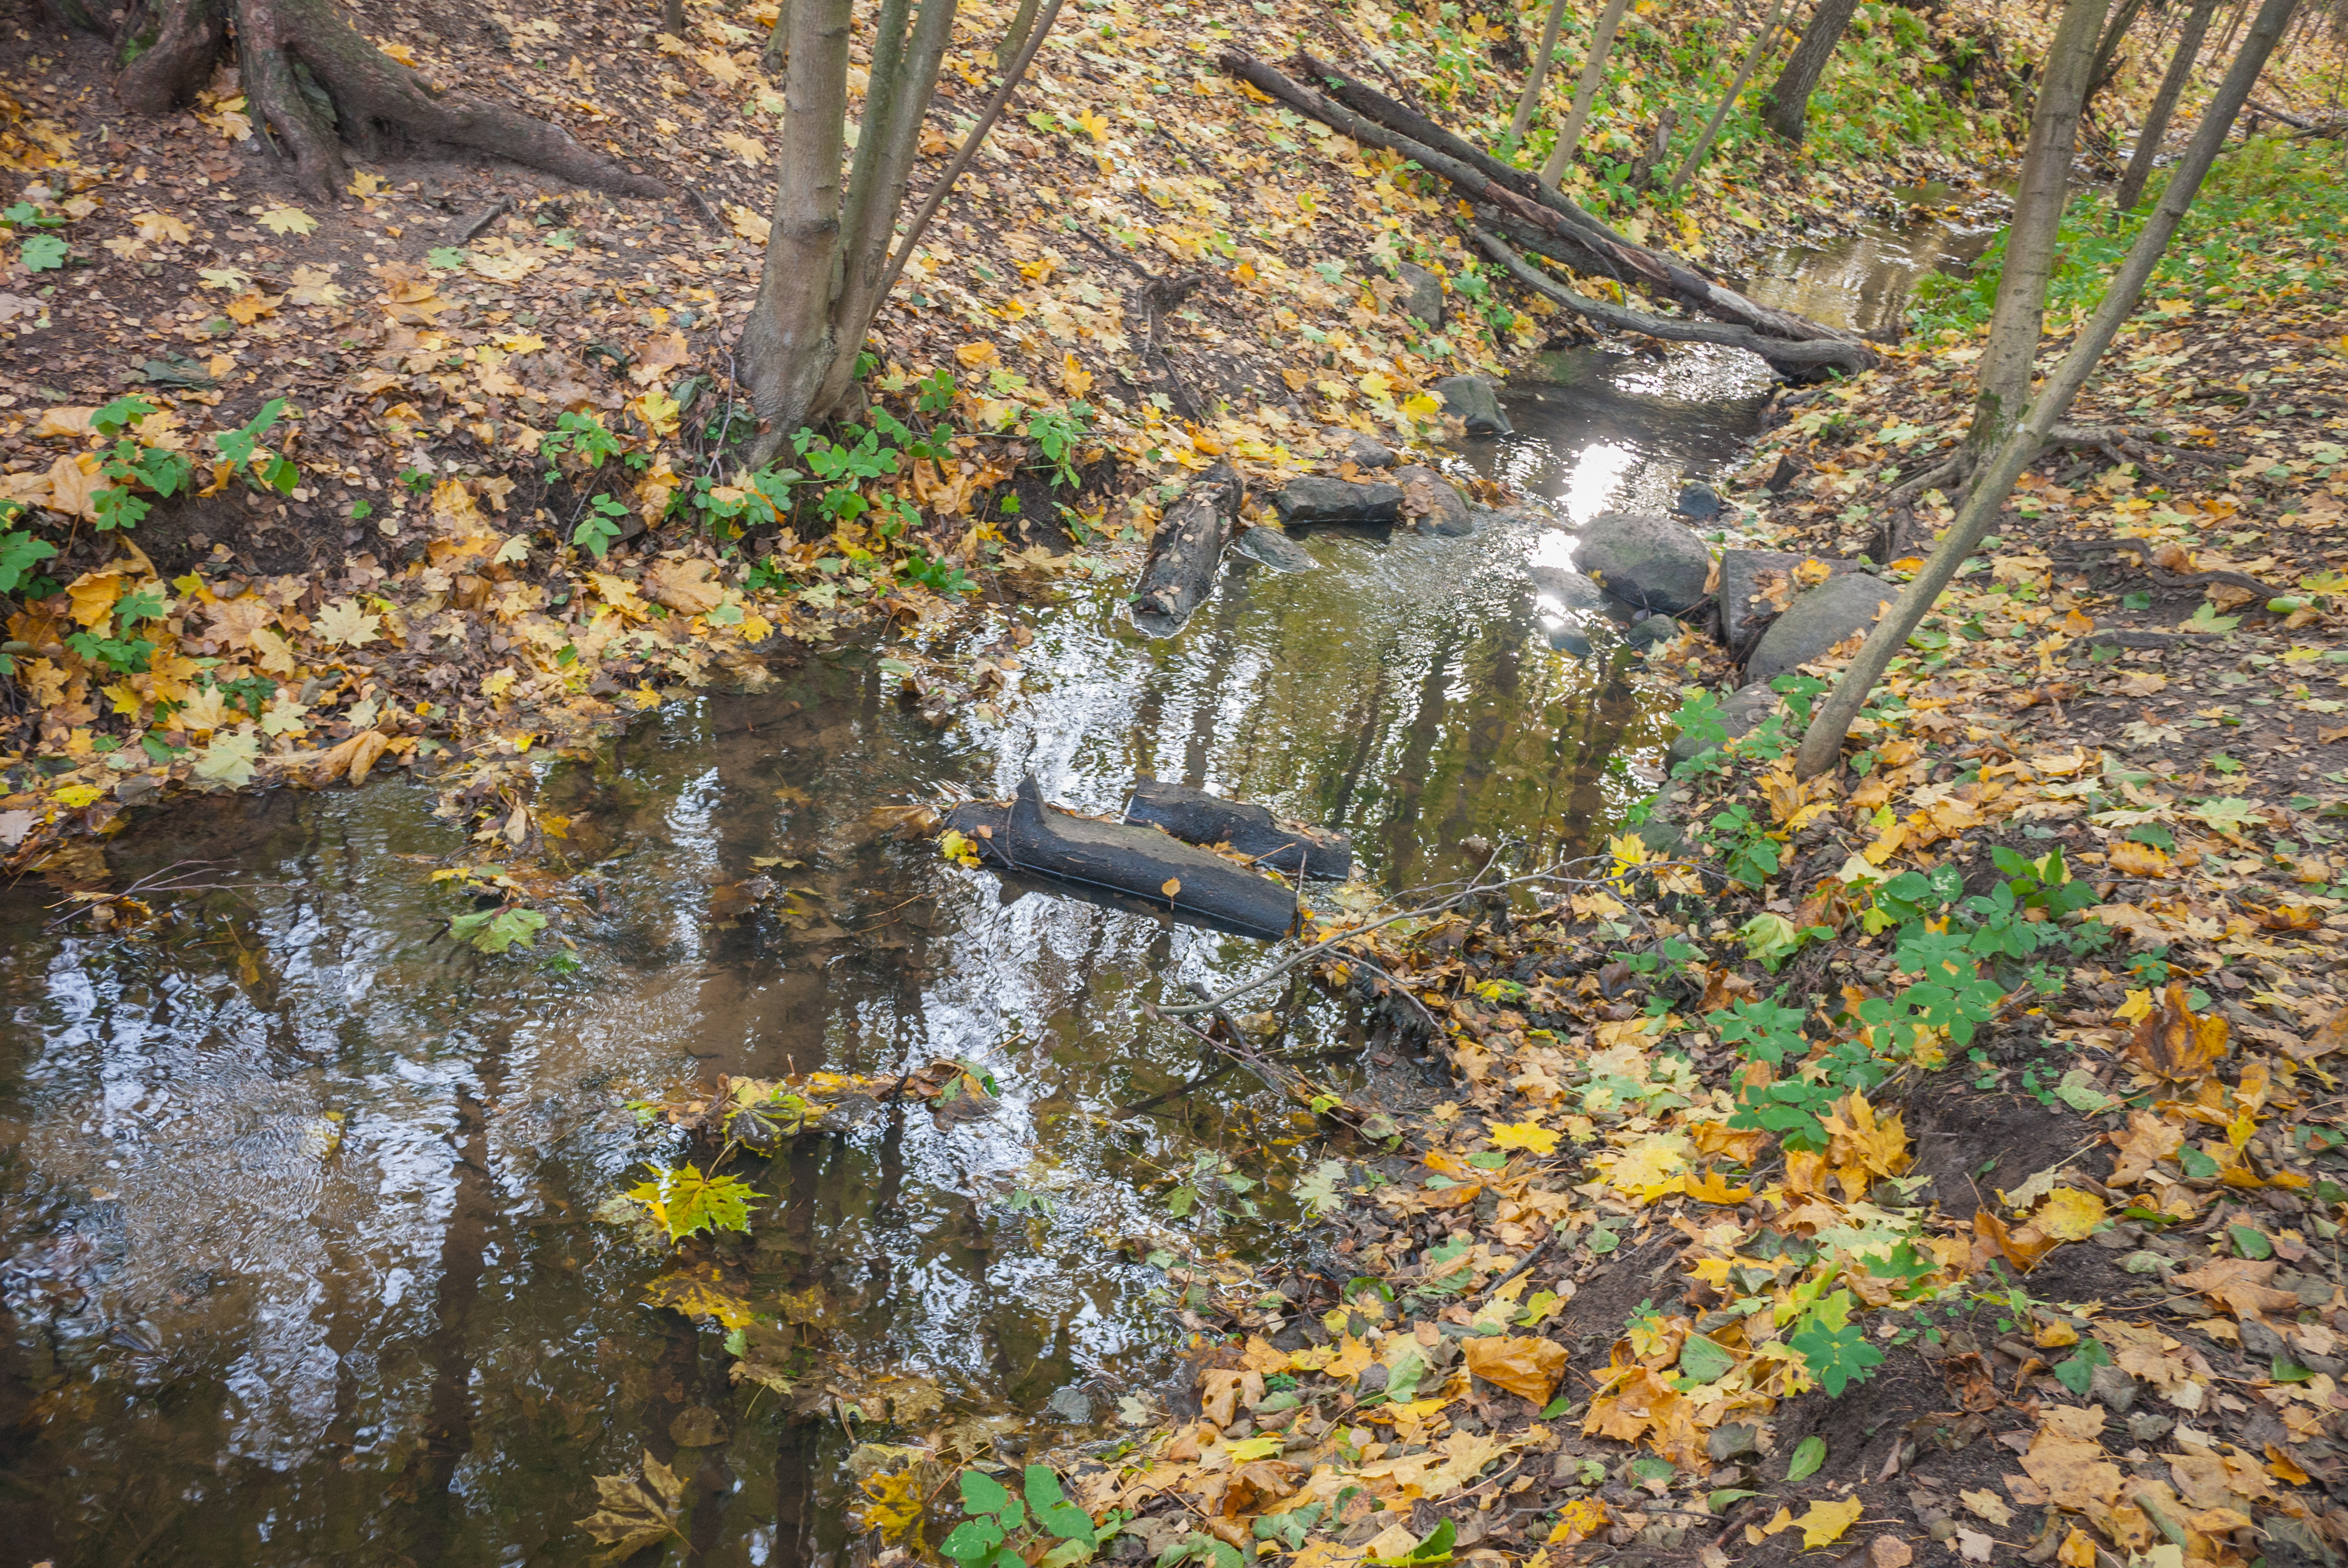
image, water, nature, leaf, watercourse, reflection, autumn, riparian zone, stream, tree, nature reserve, creek, bank, natural environment, biome, river, wilderness, deciduous, riparian forest, branch, plant, forest, state park, Northern hardwood forest, wetland, grass, fluvial landforms of streams, temperate broadleaf and mixed forest, rock, arroyo, woodland, landscape, swamp, pond, spring